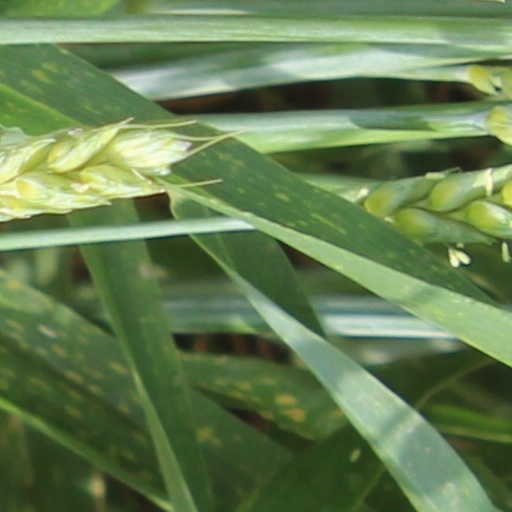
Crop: wheat